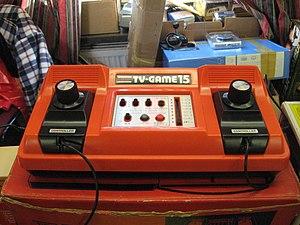
Les Color TV-Game sont les premières consoles de salon de Nintendo. Il en existe cinq versions, sorties uniquement au Japon.